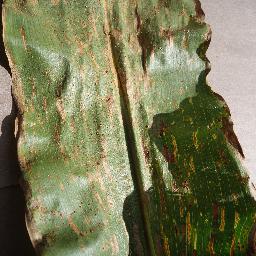
Label: Corn___Cercospora_leaf_spot Gray_leaf_spot